Metal rectifier

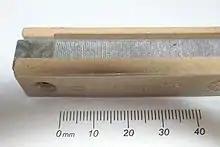
High-voltage selenium rectifier

Specially designed selenium rectifiers were once widely used as EHT rectifiers in television sets and photocopiers. A layer of selenium was applied to a sheet of soft iron foil, and thousands of tiny discs (typically 2mm diameter) were punched out of this and assembled as "stacks" inside ceramic tubes. Rectifiers capable of supplying tens of thousands of volts could be made this way. Their internal resistance was extremely high, but most EHT applications only required a few hundred microamps at most, so this was not normally an issue. With the development of inexpensive high voltage silicon rectifiers, this technology has fallen into disuse.